Michael O'Laughlen

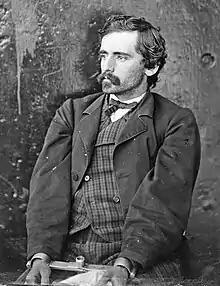
O'Laughlen after his arrest for conspiracy in the murder of President Abraham Lincoln

Michael O'Laughlen, Jr. (pronounced "Oh-Lock-Lun"; June 3, 1840 – September 23, 1867) was an American Confederate soldier and conspirator in John Wilkes Booth's plot to kidnap U.S. President Abraham Lincoln, and later in the latter's assassination, although he ended up not directly participating.